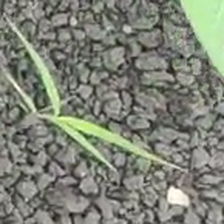
Weed species: Digitaria_SP_(Digitaria Sanguinalis )